Missouri Governor's Mansion

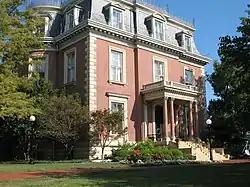

The Missouri Governor's Mansion is a historic U.S. residence in Jefferson City, Missouri. It is located at 100 Madison Street. On May 21, 1969, it was added to the U.S. National Register of Historic Places. It is located in the Missouri State Capitol Historic District.